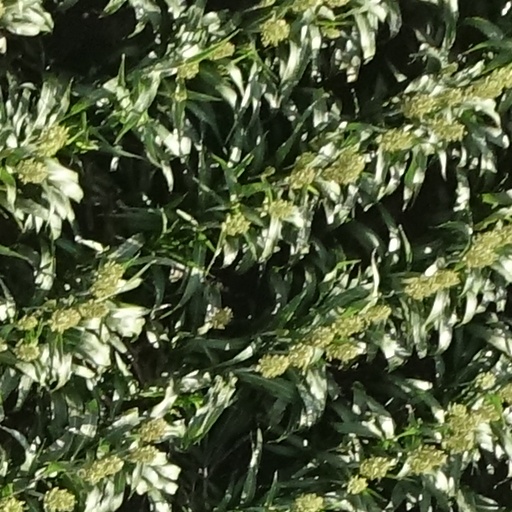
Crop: sorghum